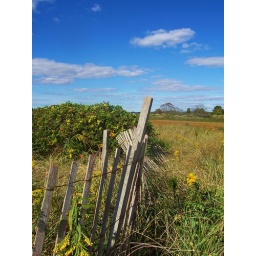
Fallen fence among flowers in Connecticut.